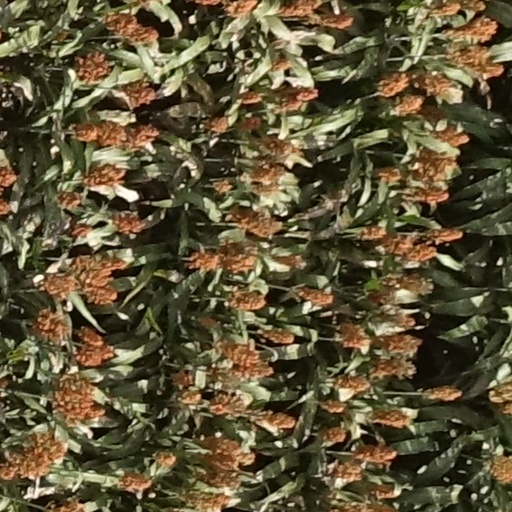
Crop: sorghum